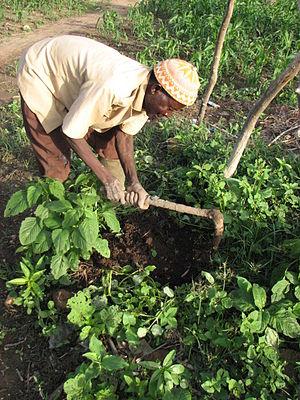
L' utilisation des excréments fait ici référence à l'utilisation sûre et bénéfique d'excréments animaux et/ou d'excréments humains, à savoir les matières fécales et l'urine. Il s'agit de valoriser la matière organique et les nutriments qu'ils contiennent naturellement sous des formes bio-assimilables pour les plantes et en proportions équilibrées. On en fait des amendement ou des engrais en agriculture, jardinage, aquaculture ou activités horticoles. Des bouses de bovins notamment sont aussi utilisés comme combustible et comme matériau de construction ou depuis peu pour la production de protéines. Les caractéristiques des excréta varient considérablement selon leur origine et sa préparation.